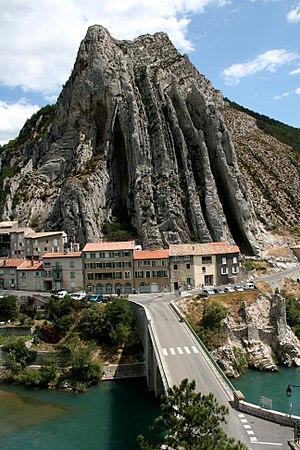
Sisteron, France
La Durance est une rivière du sud-est de la France se jetant dans le Rhône, dont elle est le deuxième affluent après la Saône pour la longueur et le troisième après la Saône et l’Isère pour le débit. Longue de 323,8 km, la Durance est la plus importante rivière de Provence.